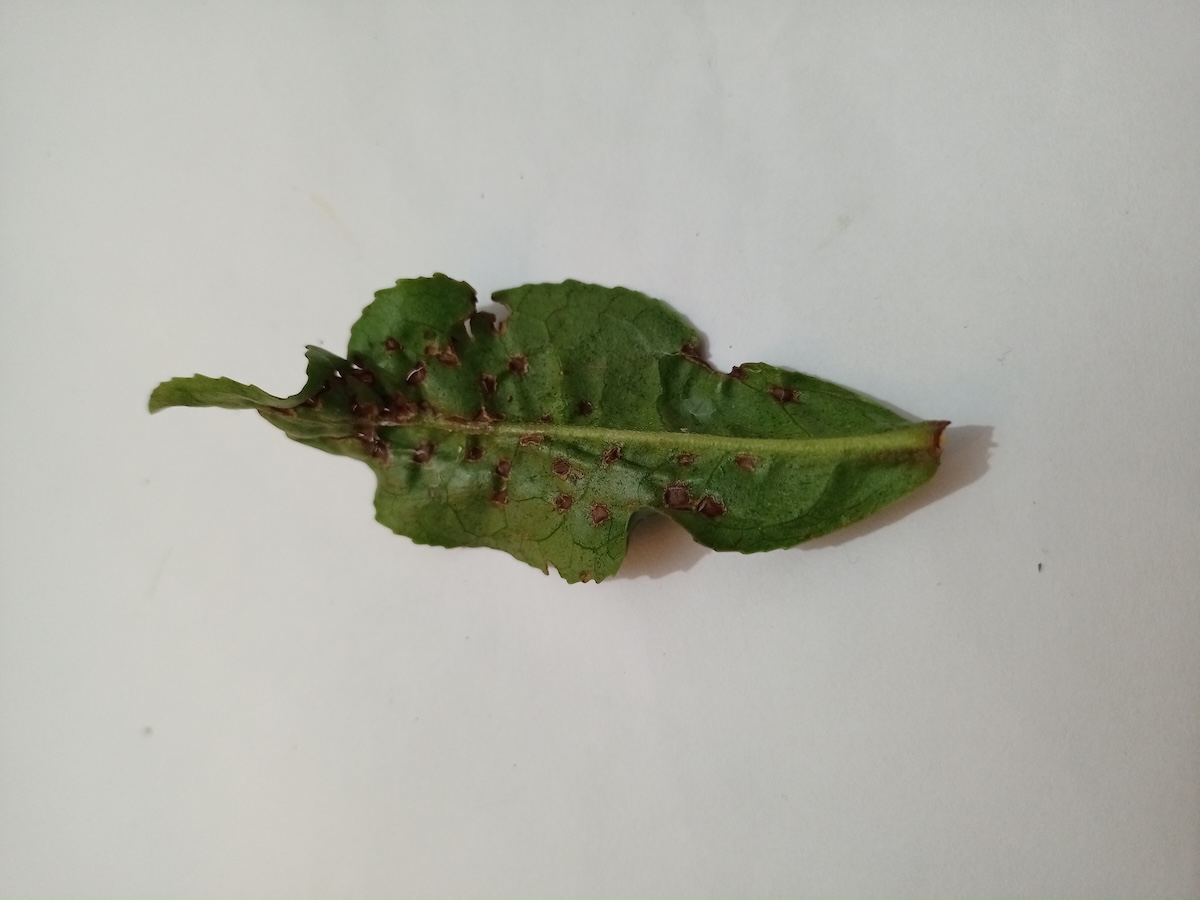
Label: Green mirid bug